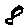
Label: 8